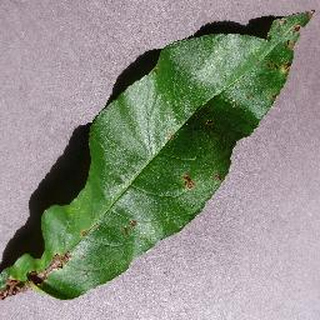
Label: peach_bacterial_spot